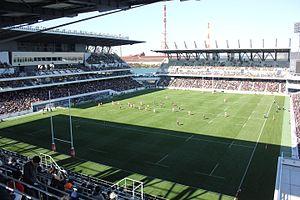
Le Mikuni World Stadium est un stade de football et de rugby à XV situé à Kitakyūshū. Il est le stade résident du club de football Giravanz Kitakyushu.